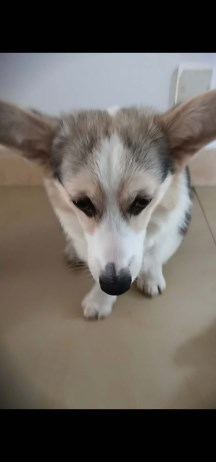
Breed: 2909-n000116-Cardigan